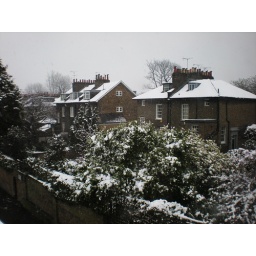
very unusual for snow to settle in london. this was the view from my bathroom window